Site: brandenburg
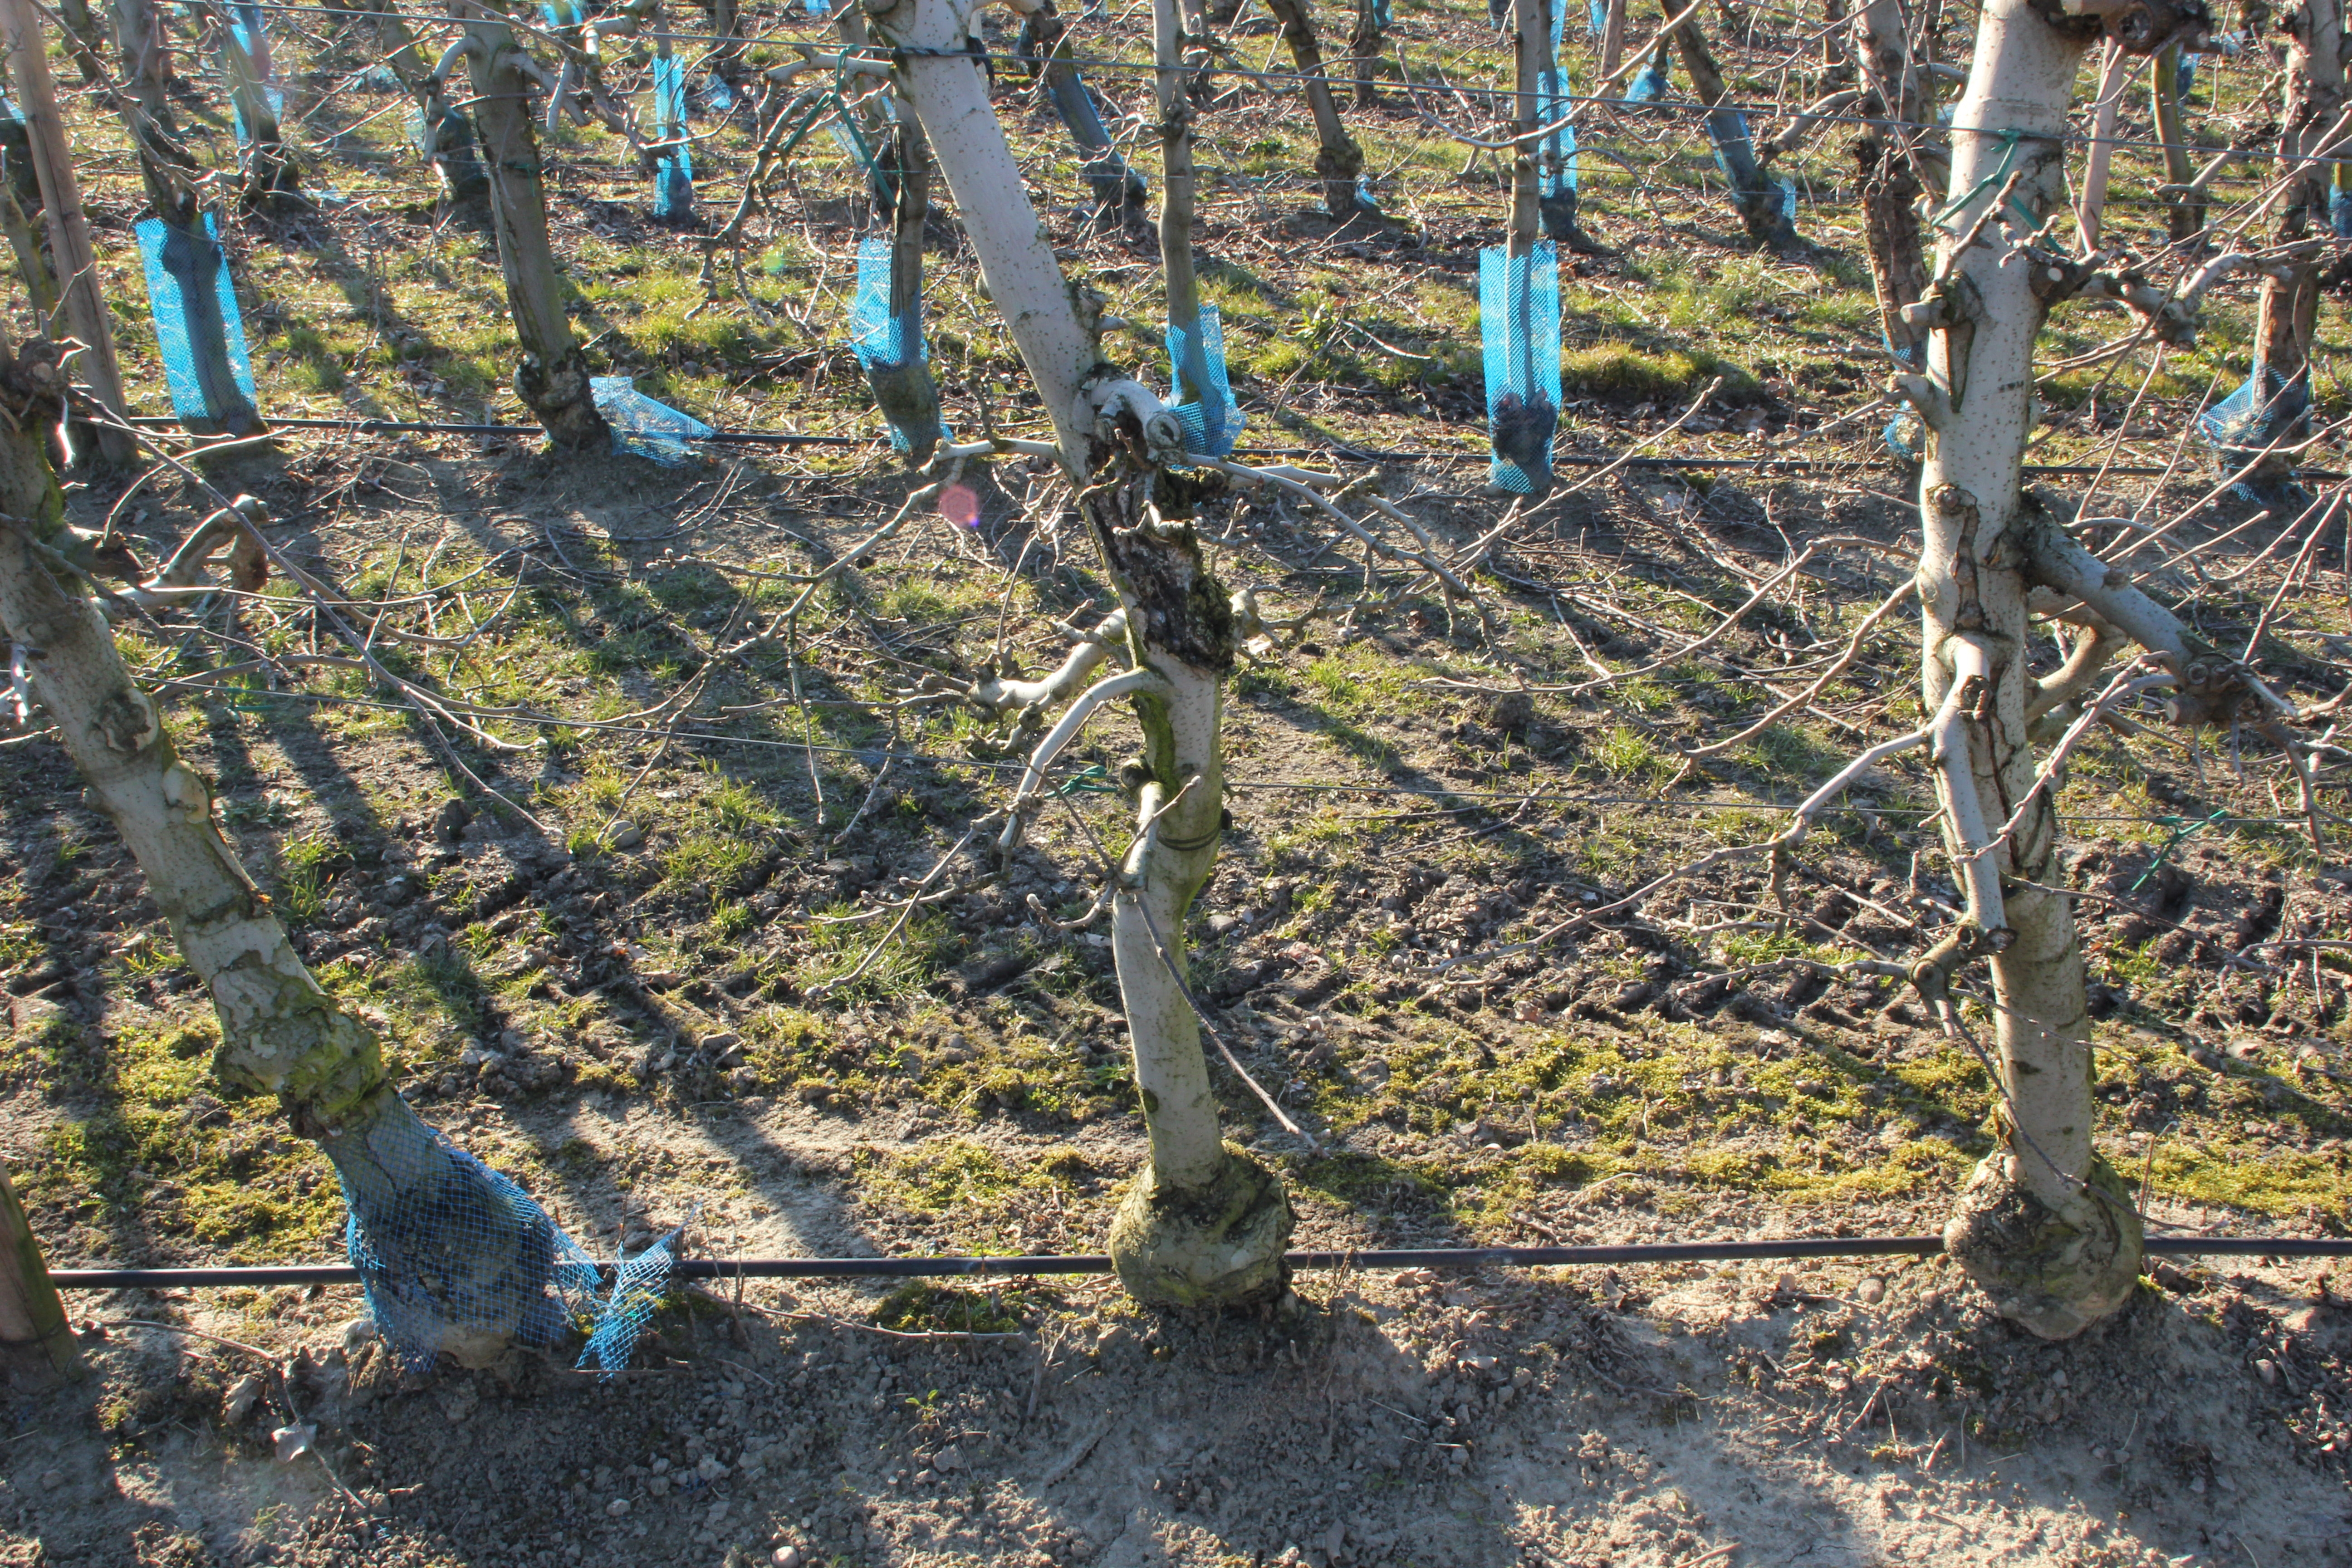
Growth stage (BBCH 03): Bud development